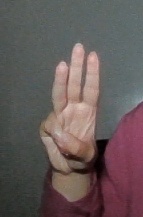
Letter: thaa